Women's rugby union

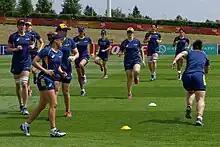
The ARU's decision to drop its support for an Australian women's team in 2002 was deeply controversial, and was reversed two years later.

Widespread acceptance of the game led to women's versions of other major rugby union tournaments (the women's Five Nations commenced in 1999), and growing numbers of headlines. In 2000 the Irish WRFU affiliated fully with the IRFU, but there were still set-backs: in 2002 the Australian RFU dropped support for the women's team's entry to the World Cup. The decision was seen as a factor in IOC rejection of rugby as an Olympic sport for 2004, and amid criticism by the Australian players, this was reversed two years later.